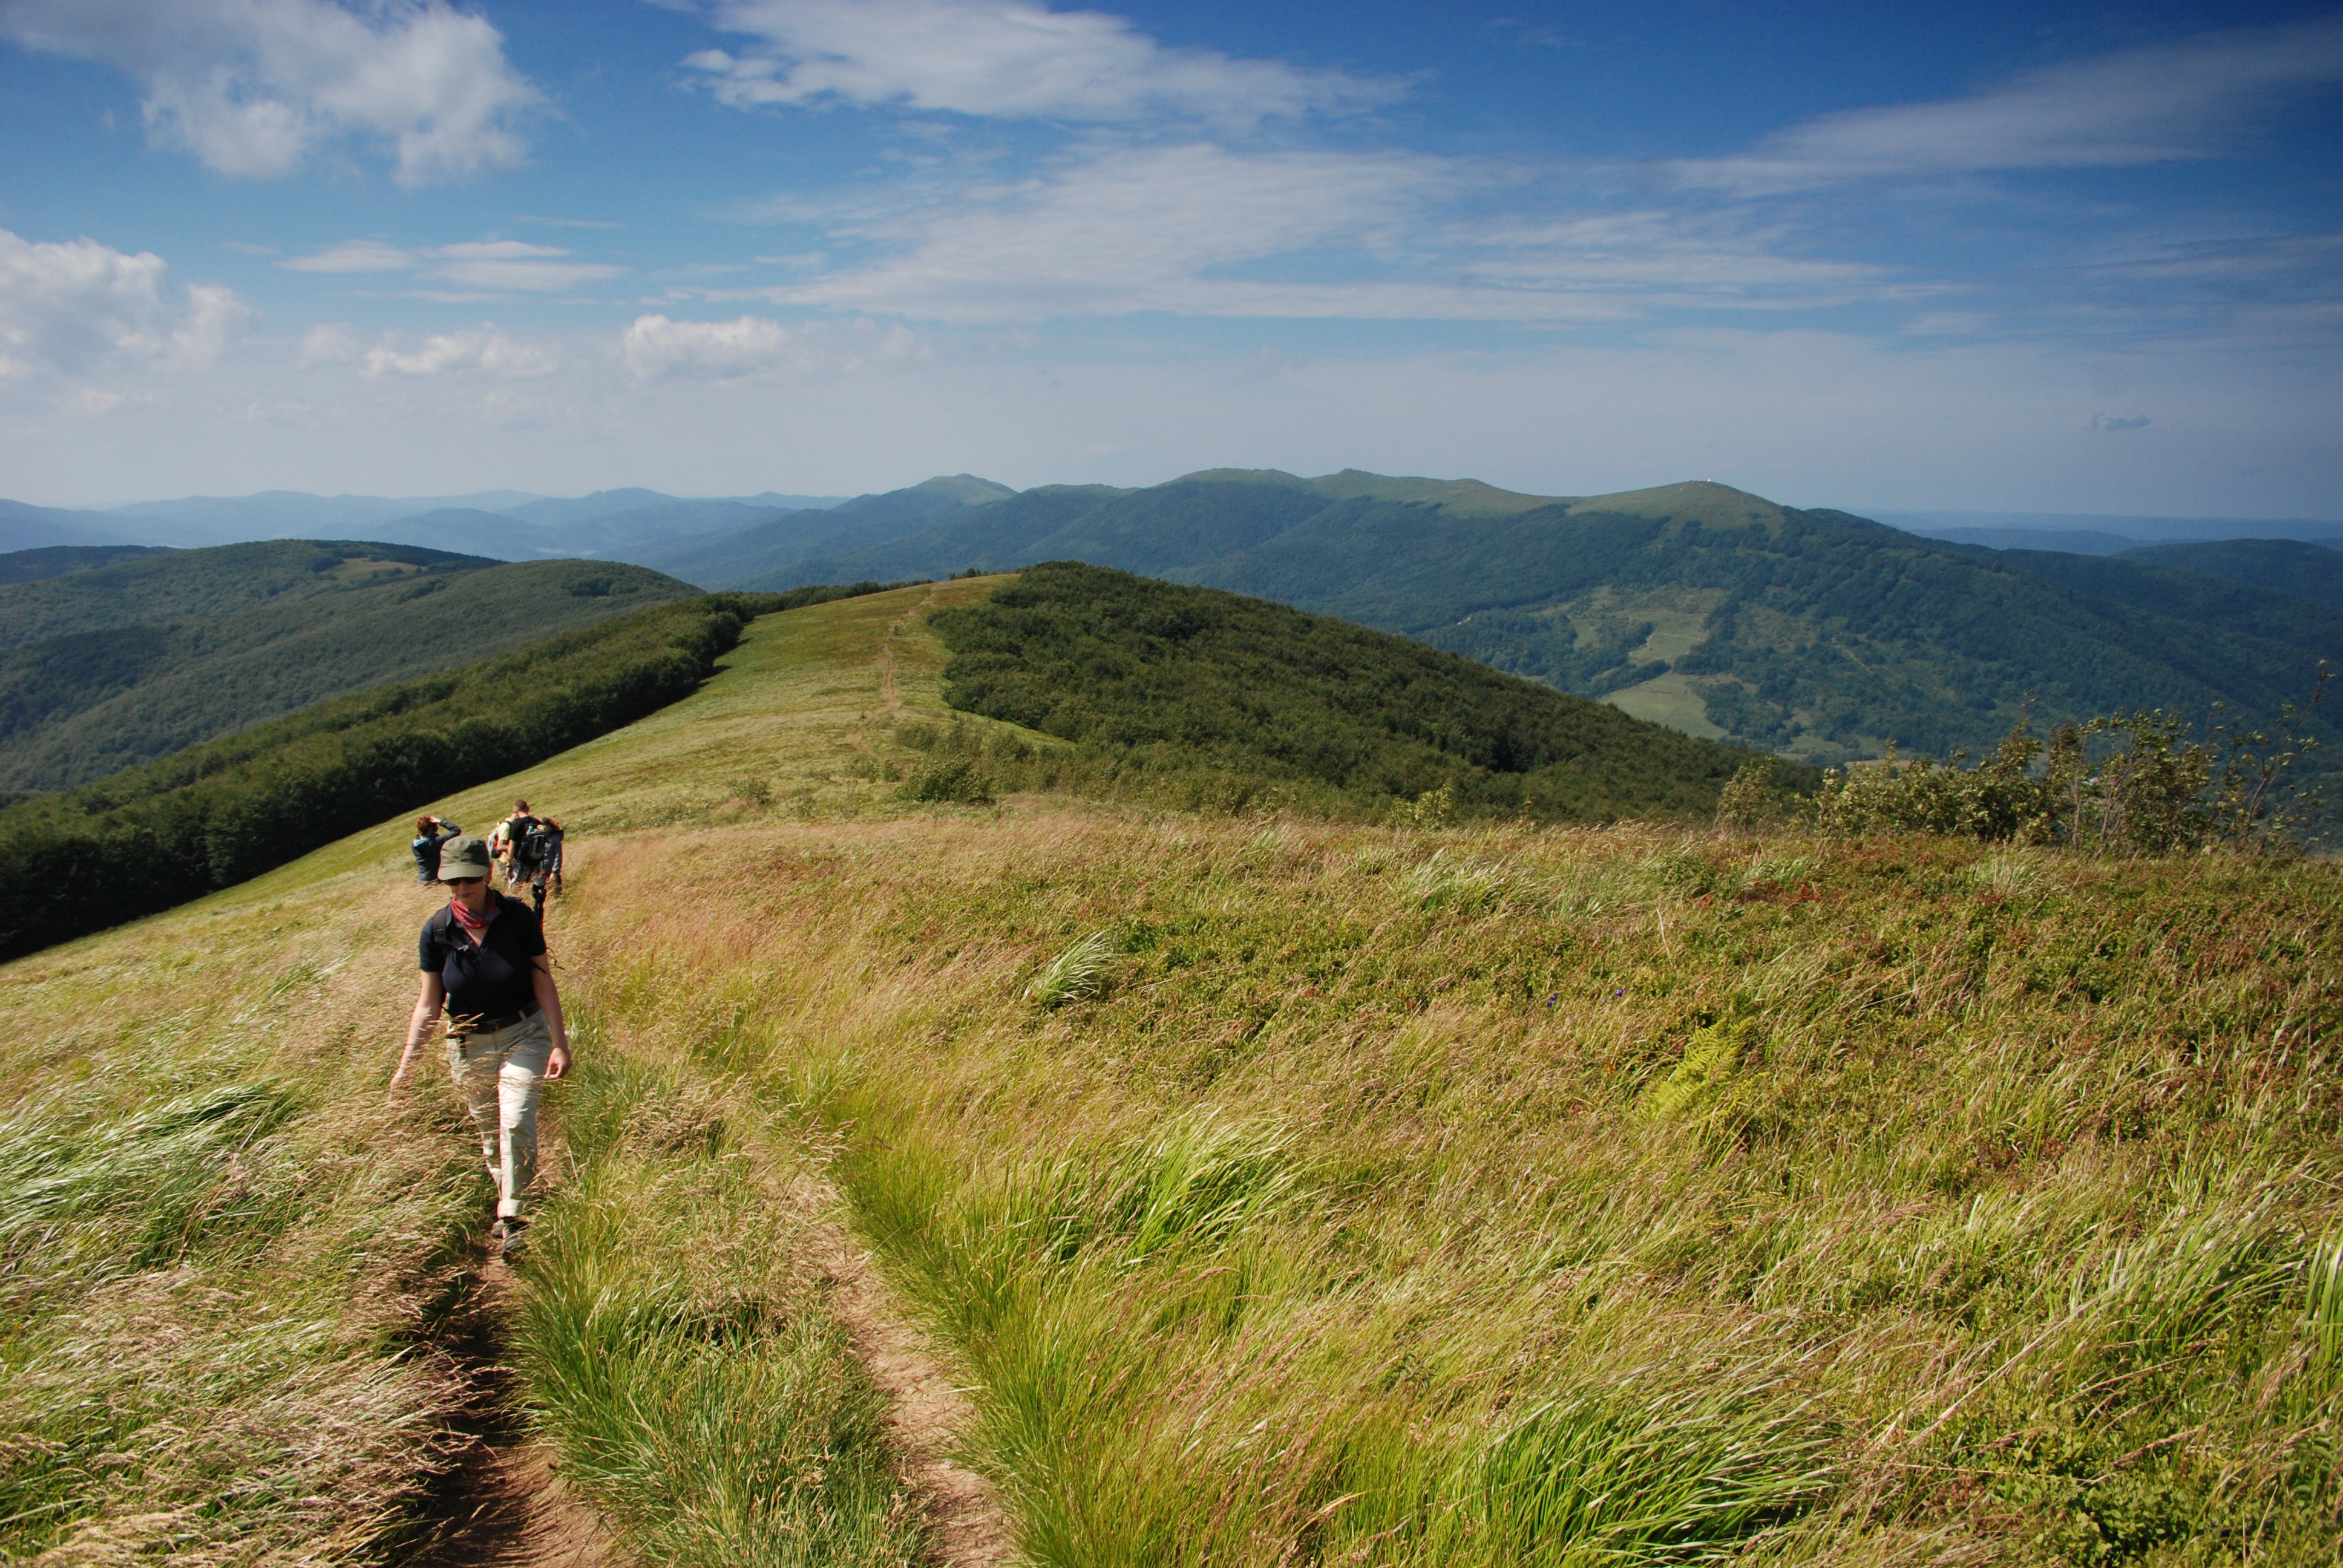
landscape, nature, grass, wilderness, walking, mountain, sky, hiking, trail, meadow, prairie, hill, adventure, view, mountain range, summer, holiday, tourism, ridge, top view, sports, holidays, mountains, grassland, backpacking, plateau, fell, time of year, ecosystem, steppe, tops, peace of mind, mountain biking, bieszczady, mountainous landforms